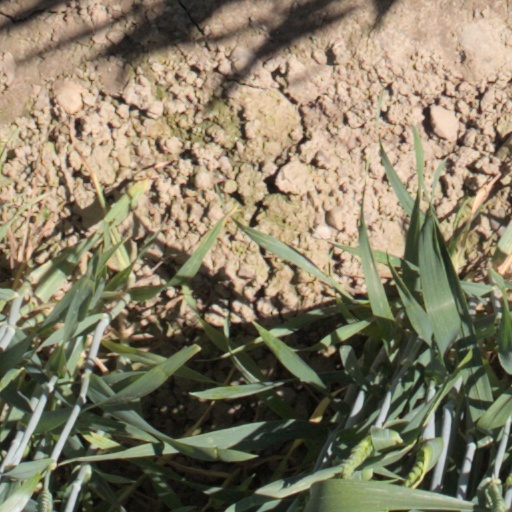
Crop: wheat